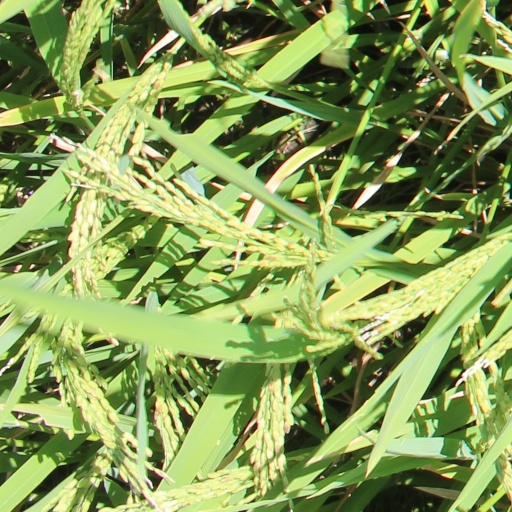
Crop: rice